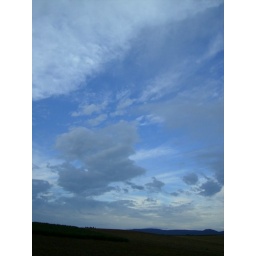
I could see some nice clear sky in Biei, too. I took this shot early in the mornig .